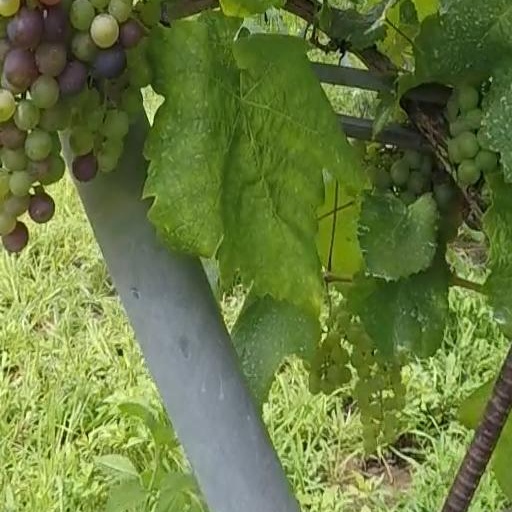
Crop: grape